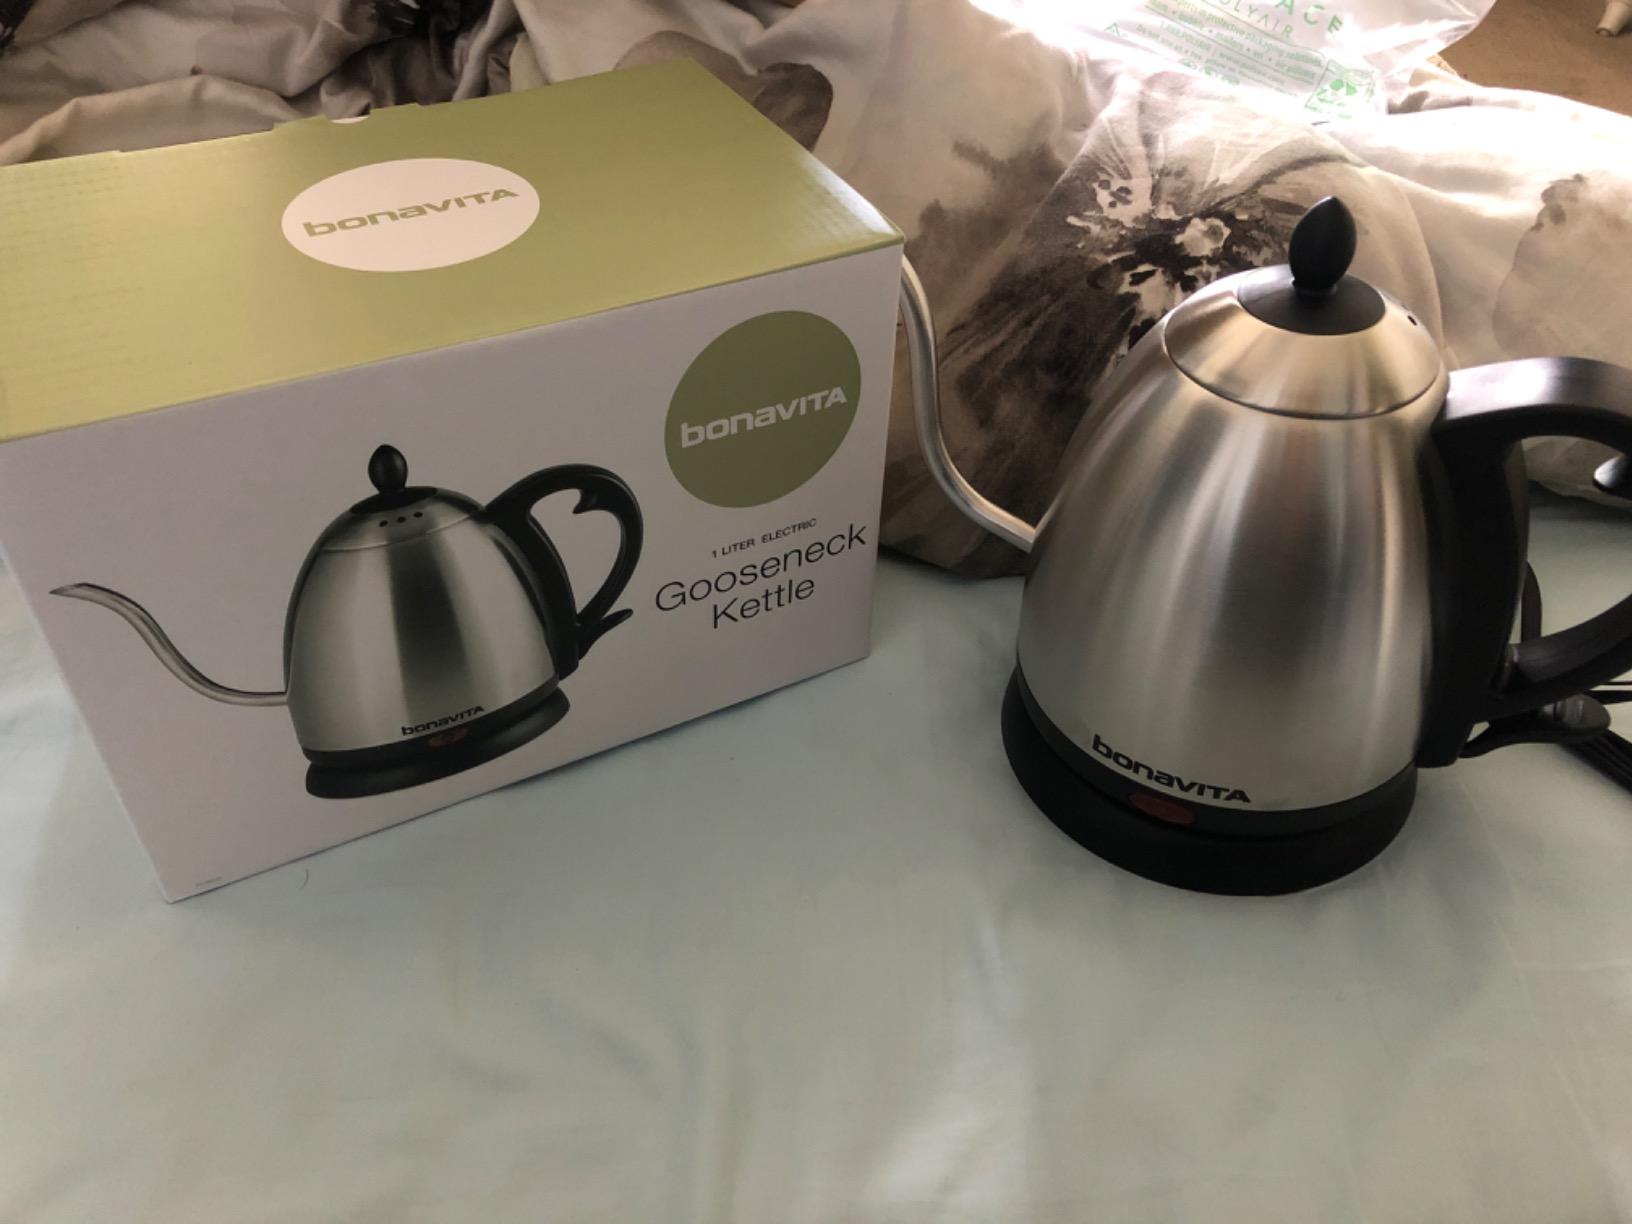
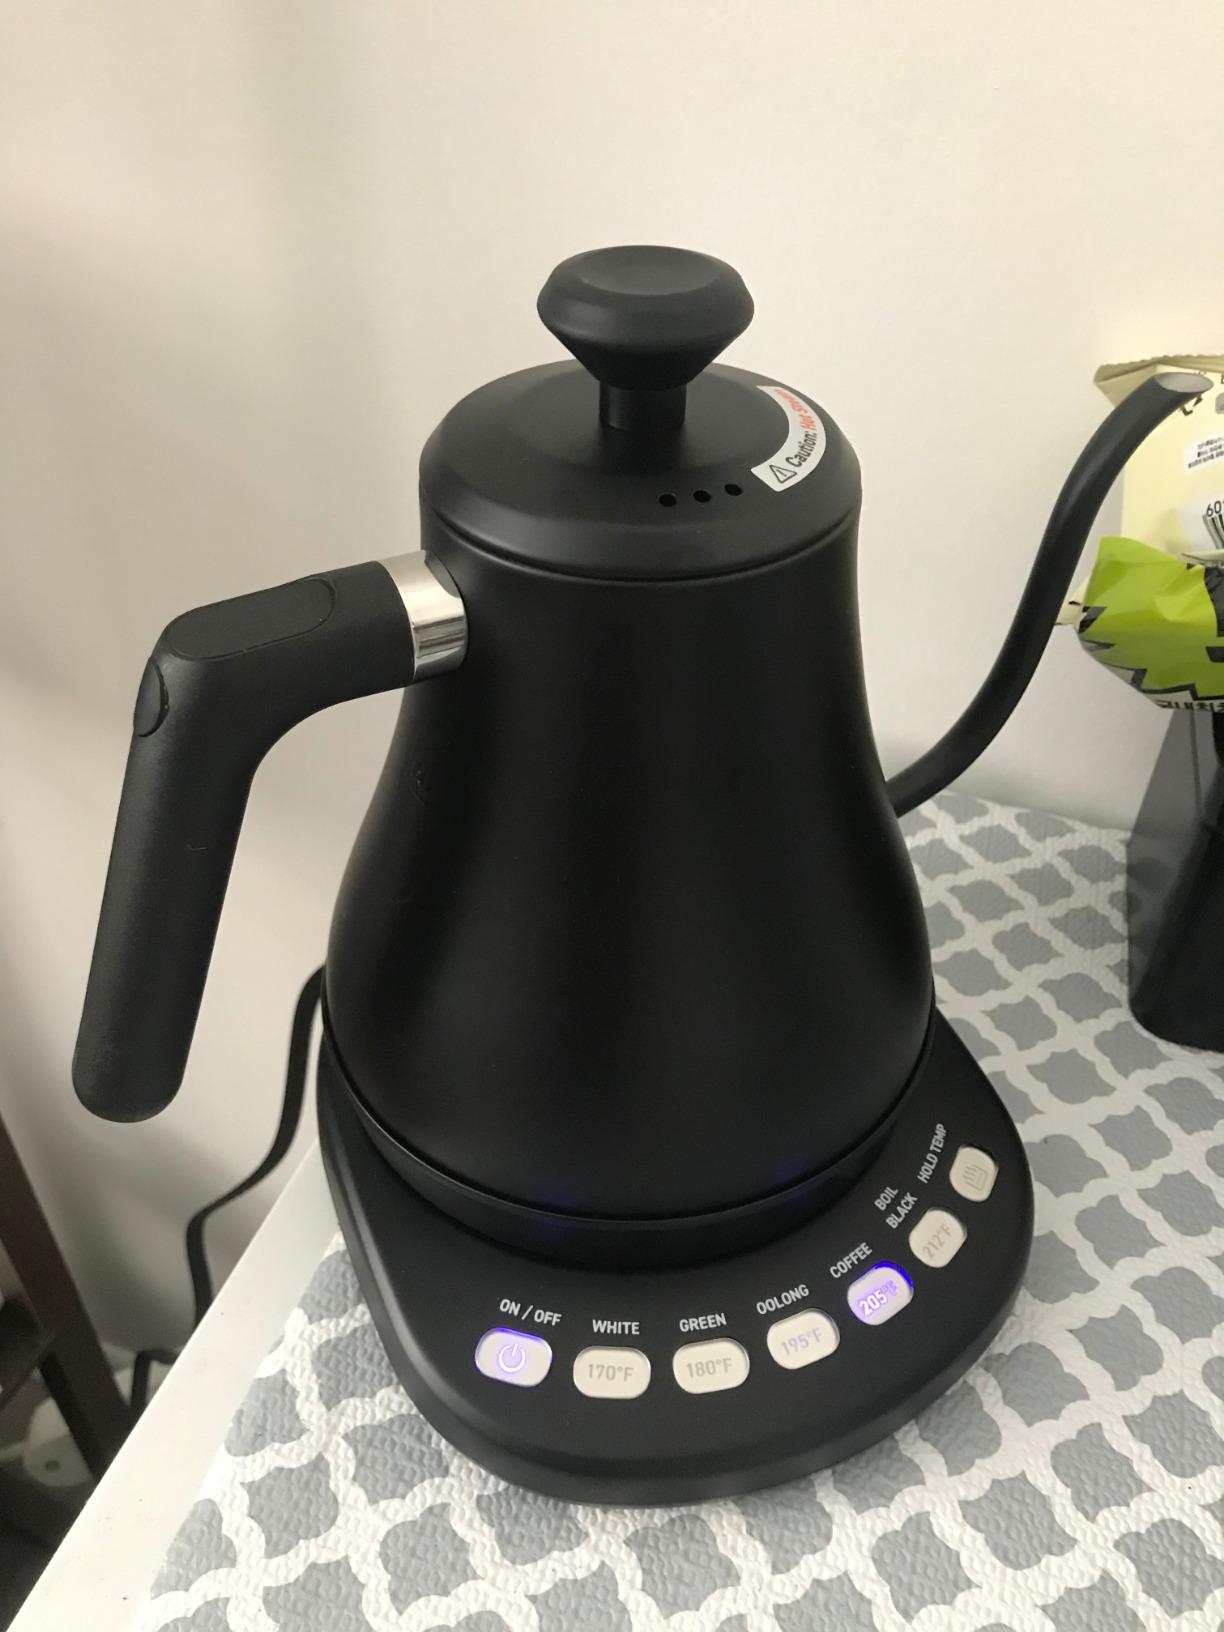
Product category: items_kettle
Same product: no